New South Wales Z17 class locomotive

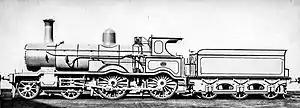
Class Z17 locomotive in service

The 17 class (formally H.373 class) is a class of steam locomotive built by the Vulcan Foundry for the New South Wales Government Railways of Australia.